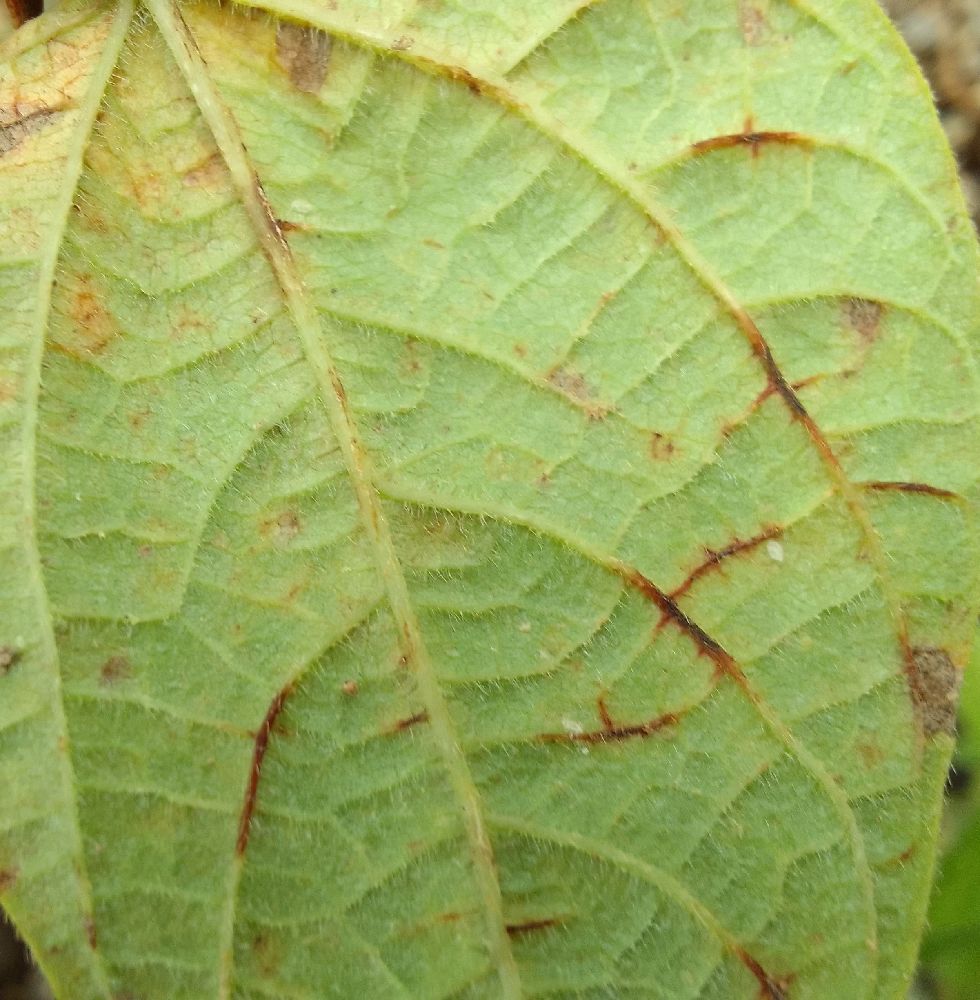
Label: anthracnose